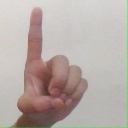
अक्षर: ड